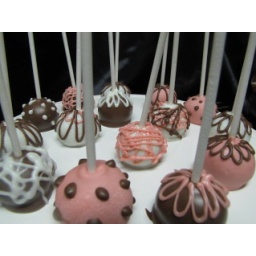
Cake pops were chocolate flavored and dipped in white, pink and brown chocolate. Designed with same in varying patterns.